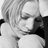
Emotion: sad